Girlfriend (2019 film)

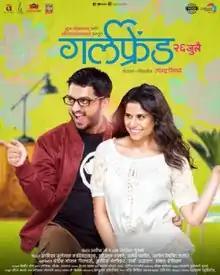
Theatrical release poster

Girlfriend a 2019 Marathi language film is directorial debut of Upendra Sidhaye, starring Amey Wagh, Sai Tamhankar, Isha Keskar, Uday Nene, Yatin Karyekar and Kavita Lad. The film is produced by Anish Joag, Ranjit Gugle, Kaustubh Dhamane, Ameya Patil, Salil Milind Datar and Afeefa Nadiadwala, under the banner of Huge Production, Pratishad Production and Triple Ace Production. It was theatrically released on 26 July 2019.